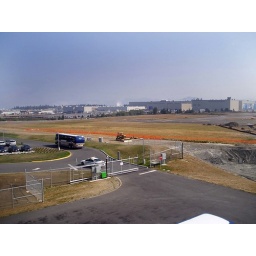
The building with the famous Boeing blue doors there is the largest building in the world by volume (472,000,000 cubic feet).